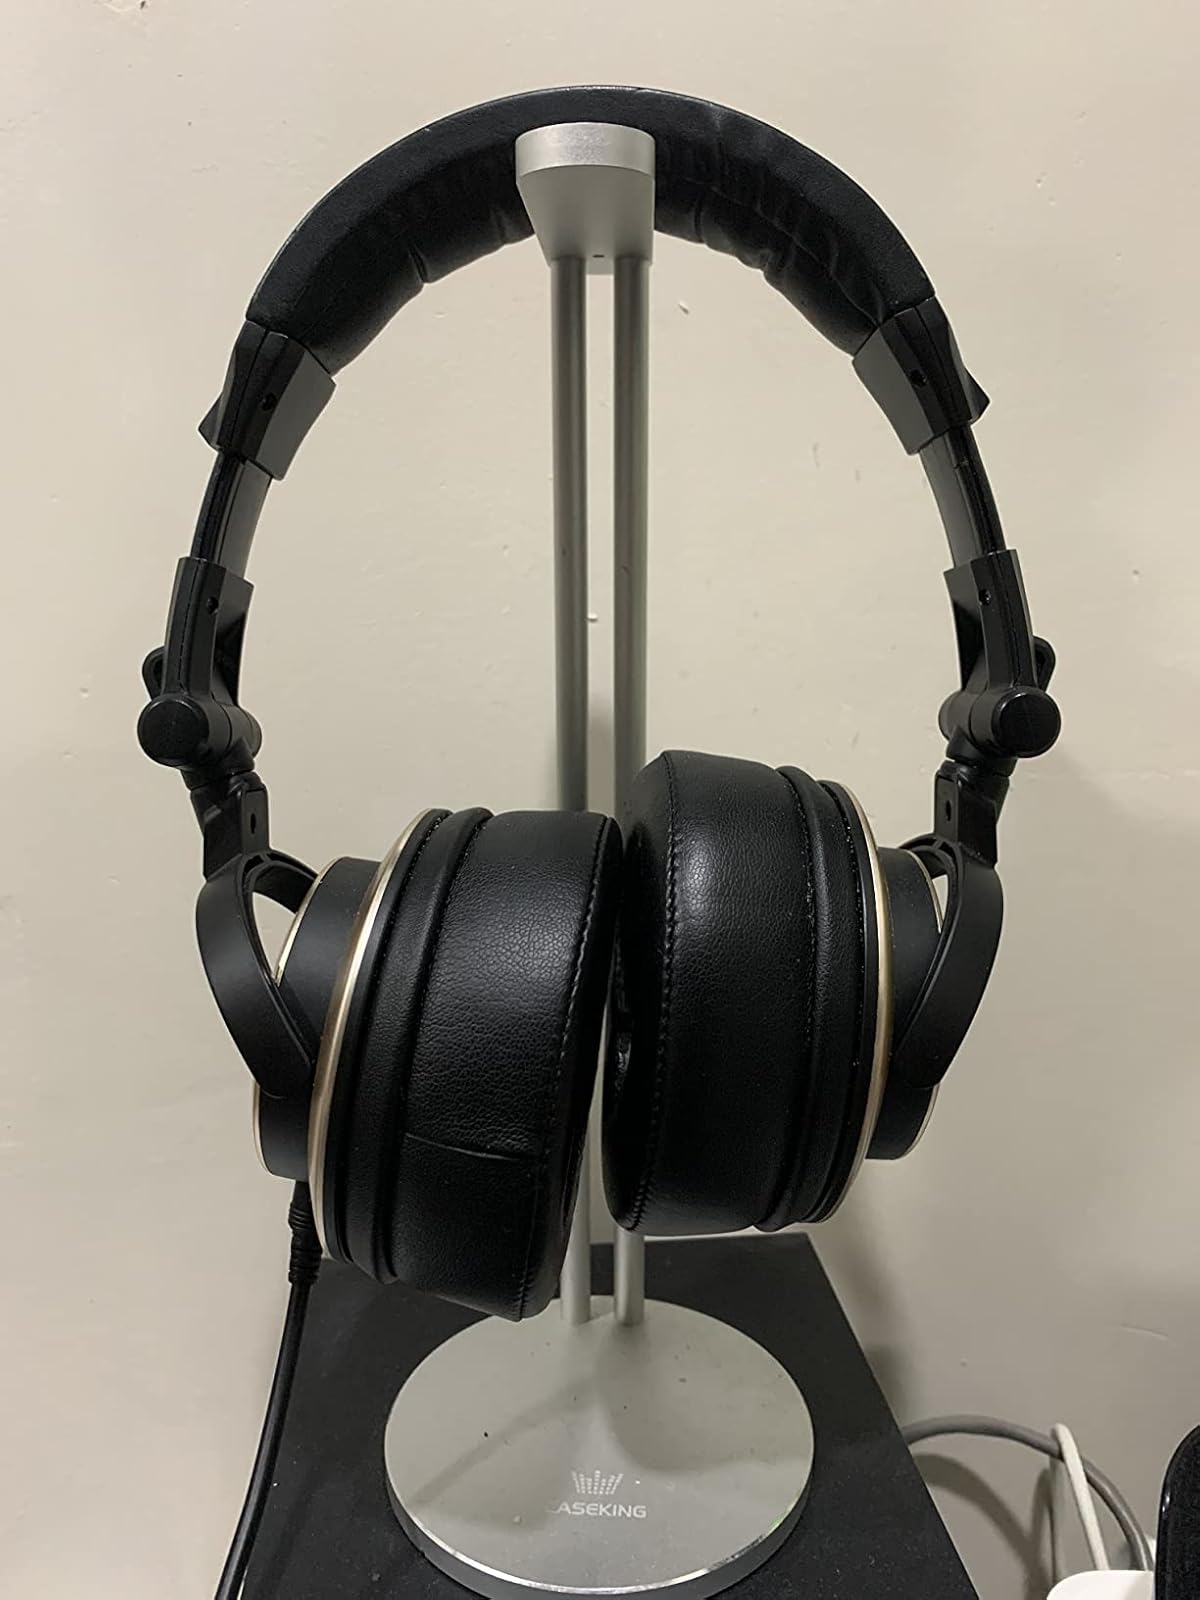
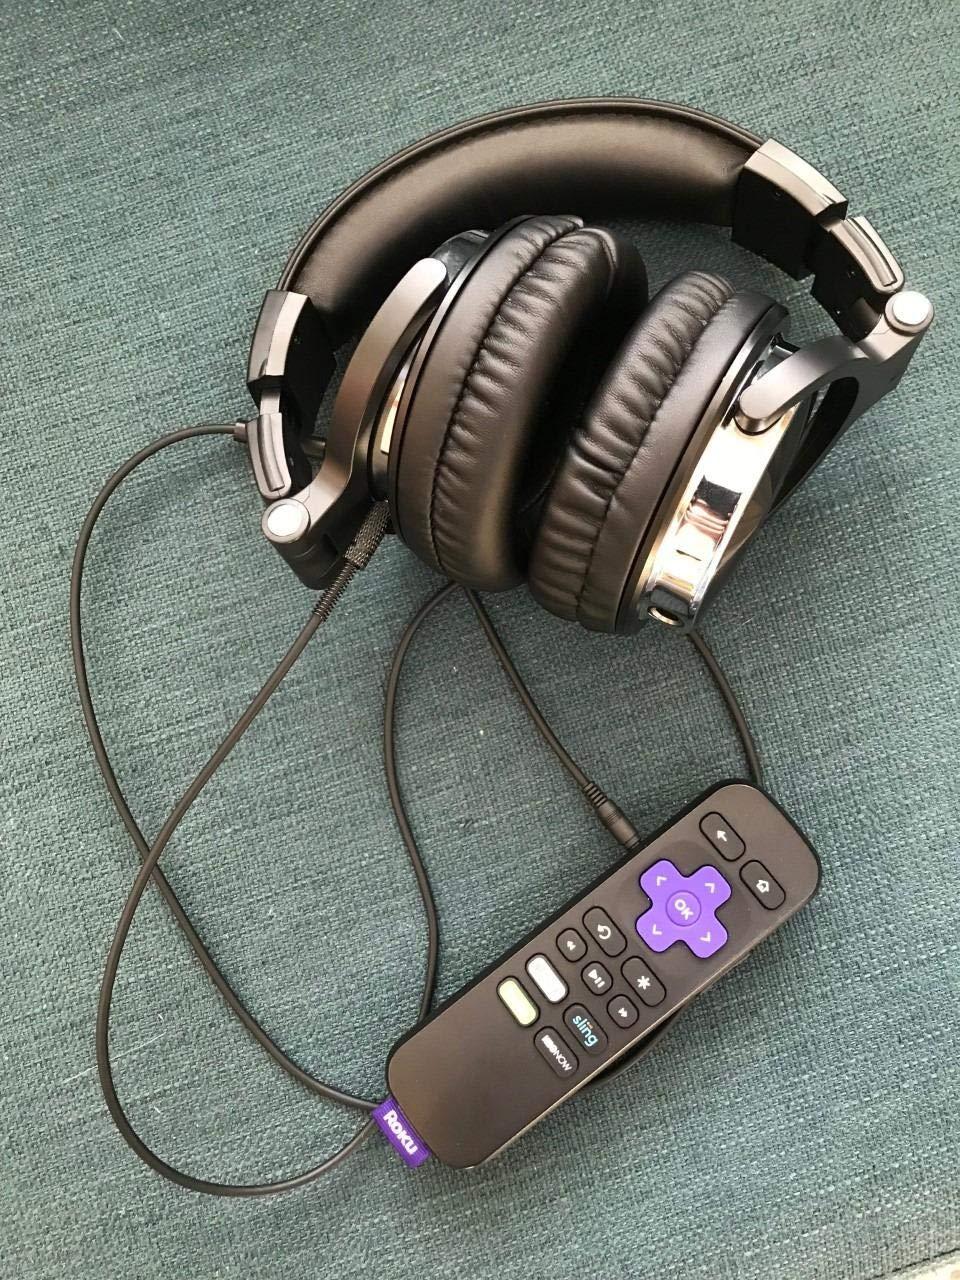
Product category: headphones
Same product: no